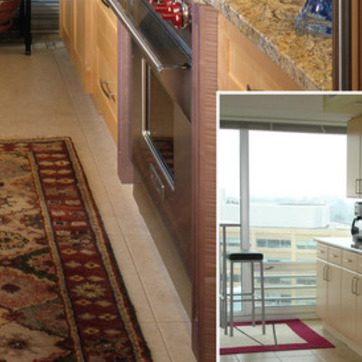
Material: metal